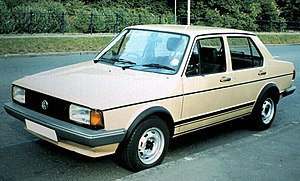
Volkswagen Jetta / Generationerne
Volkswagen Jetta er en bilmodel fra Volkswagen. Det er en sedanudgave af Volkswagen Golf.